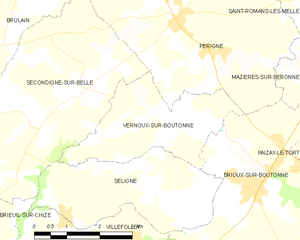
Carte des communes françaises Vernoux-sur-Boutonne